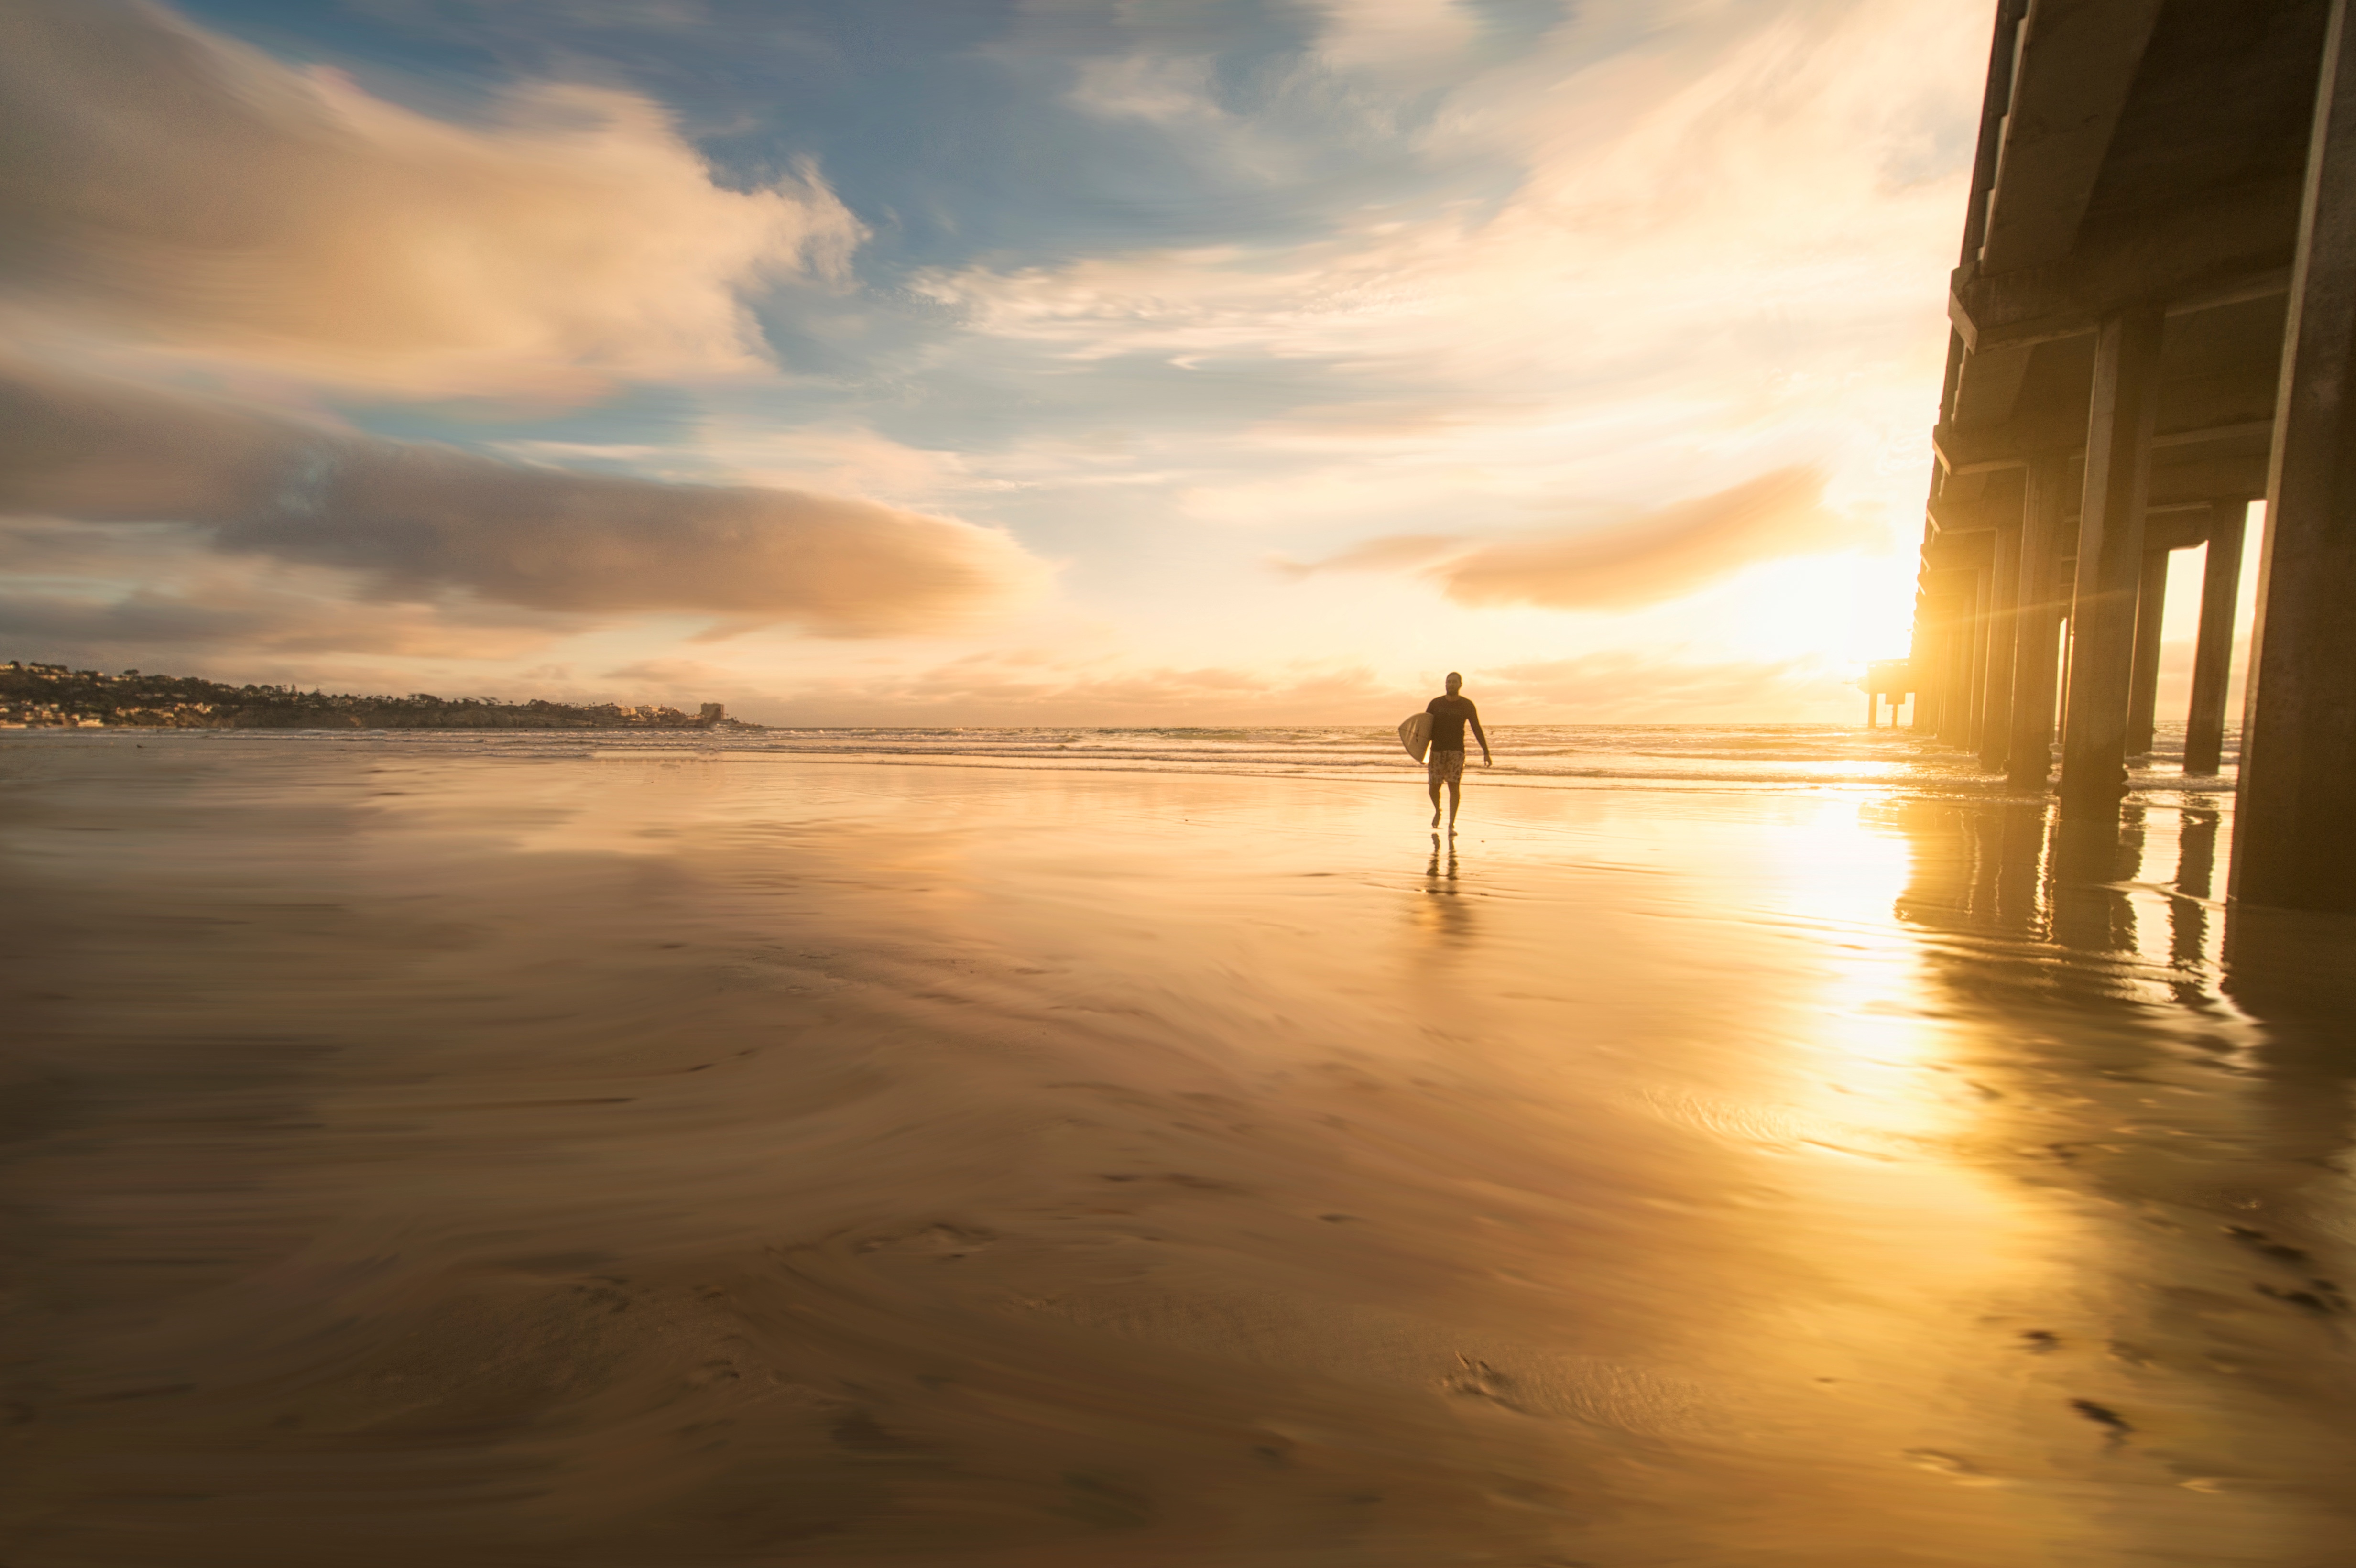
man, beach, sea, ocean, horizon, light, cloud, sky, sun, sunrise, sunset, sunlight, morning, wave, dawn, atmosphere, dusk, evening, reflection, weather, atmospheric phenomenon